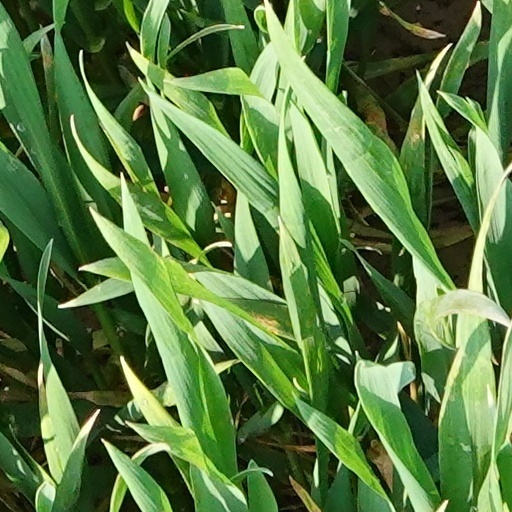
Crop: wheat